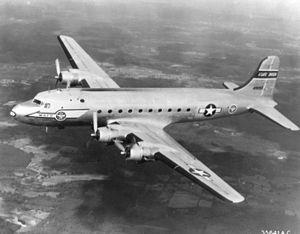
Le pont aérien de Berlin approvisionne la ville de Berlin grâce aux avions des Alliés occidentaux, pendant le blocus.
La 11ᵉ division aéroportée est une formation aéroportée de l'United States Army, apparue le 25 février 1943, au cours de la Seconde Guerre mondiale. Elle comprend un régiment d'infanterie et deux régiments d'infanterie transportés par planeur ou infanterie aéroportée. Les membres de cette unité subissent un entraînement difficile tout au long de 1943. Elle joue un rôle central lors de la manœuvre Knollwood, mise en place pour mesurer l'efficacité de formations aéroportées utilisées à grande échelle, après les résultats contrastés des unités aéroportées de l'opération Husky.
L'United States Air Force devint un service militaire séparé le 18 septembre 1947, avec l'adoption du National Security Act de 1947. L'Act créa le National Military Establishment, plus tard renommé United States Department of Defense, qui était composé de quatre des cinq branches, la United States Army, le United States Marine Corps, la United States Navy et une Air Force nouvellement créée.